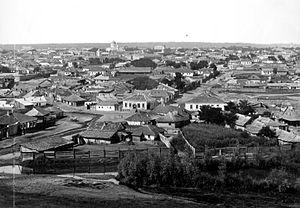
Chișinău ou Chisinau sans les diacritiques, en russe : Кишинёв, est la capitale de la République de Moldavie et la ville principale de la Bessarabie, qui est une partie de la région historique de Moldavie.